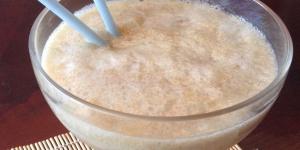
jugo de tamarindo para embarazadas